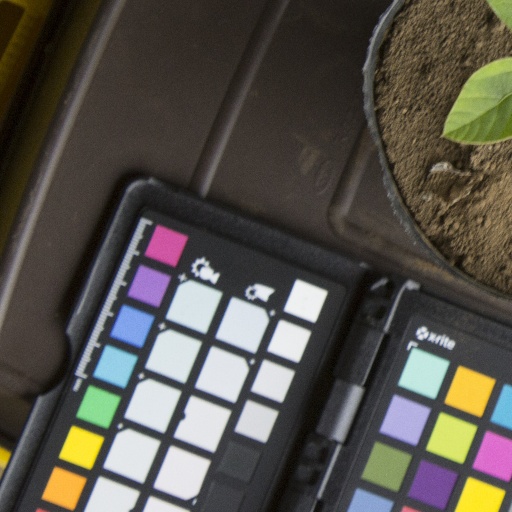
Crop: soybean